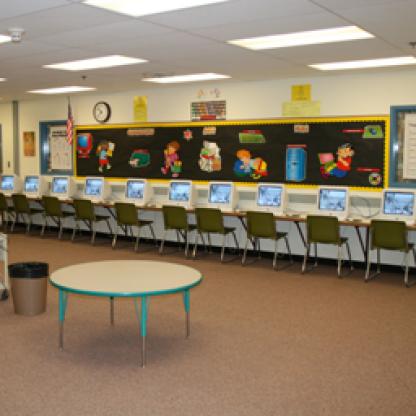
Scene: Indoor